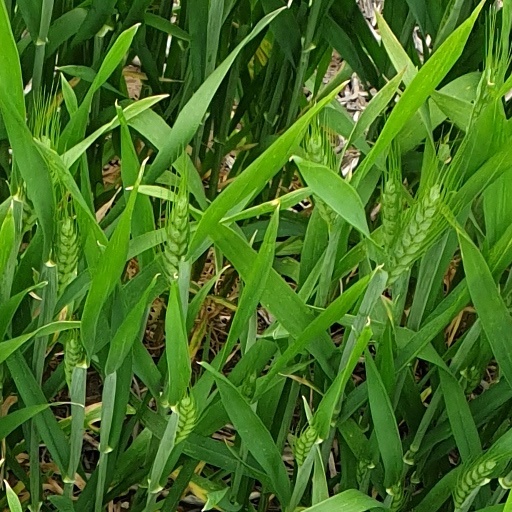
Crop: wheat